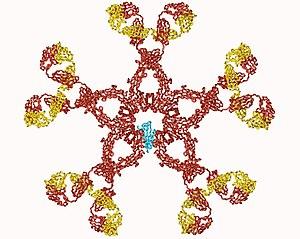
Les immunoglobulines M sont une classe d’anticorps. Elles représentent environ 10 % des immunoglobulines d'un immunosérum. Elles sont synthétisées dans le ganglion lymphatique. C'est une immunoglobuline non spécifique de l'immunité adaptative. Ceux sont les premières immunoglobulines lors d'une infection ou d'une réinfection. Elle est non spécifique d'un microbe car la sécrétion ne nécessite pas l'intervention d'un T CD4+ helper.